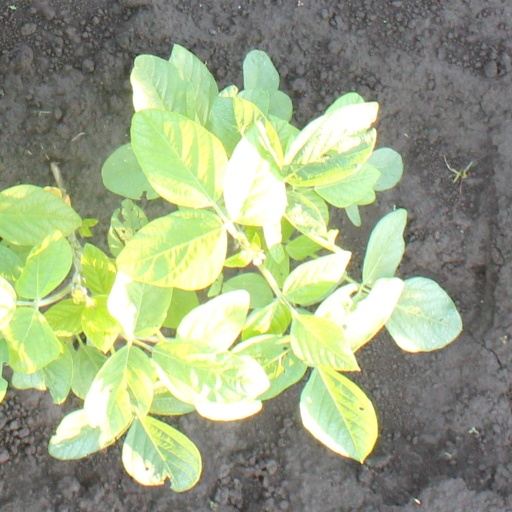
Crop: soybean